6-meter band

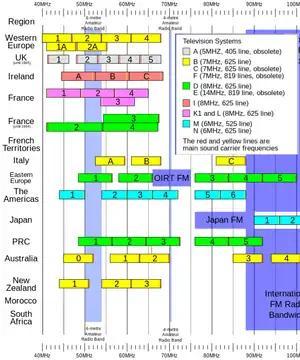
Chart showing how Television channel frequencies in various countries relate to the 6 meter amateur band.

6 meter frequency allocations for amateur radio are not universal worldwide. In the United States and Canada, the band ranges from 50-54 MHz. In some other countries, the band is restricted to military communications. Further, in a few nations, the frequency range is still used for television transmissions, although most countries have (re)assigned those television channels to higher frequencies (see TV channel 1).